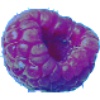
Label: Raspberry 1